Battle of Campbell's Station

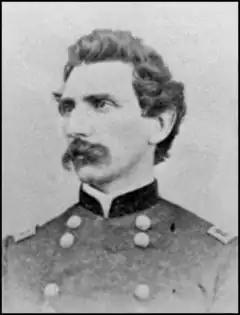
John Hartranft

Burnside decided to abandon Lenoir's Station during the night in order to reach Campbell's Station. At 7 pm, he sent away most of his artillery, but the roads were so deep in mud that mule teams had to help drag the guns. Meanwhile, the Union troops destroyed the remaining supplies at Lenoir's before following the others at dawn. Colonel William Humphrey's brigade of Ferrero's division and one section of Captain Jacob Roemer's Battery L, 2nd New York Artillery formed the rearguard. Since one of its regiments was guarding the wagon train, Humphrey's brigade was only 700-strong. One of Chapin's companies never got the order to retire and its soldiers were captured. Longstreet ordered Jenkins' division to follow the Federal retreat, a distance of to Campbell's Station. Hart's cavalry brigade and McLaws' division moved north from Burns House to the Kingston Road and then turned east, a distance of . During the retreat, Bratton's Confederate brigade continually pressed the Humphrey's rearguard.